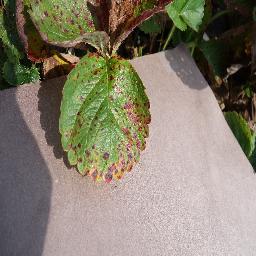
Label: Strawberry___Leaf_scorch